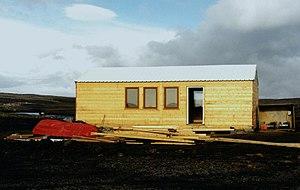
Construction en 1999 de la cabane de la rivière des Manchots (près du cap Ratmanoff)
Le cap Ratmanoff marque, face à l'océan Indien, l'extrémité terrestre orientale des îles Kerguelen, dans les Terres australes et antarctiques françaises. C'est un cap peu proéminent situé sur la péninsule Courbet, au nord-est de la Grande Terre, l'île principale de l'archipel. Une immense plage de sable noir s'étend de part et d'autre du cap et accueille l'une des plus importantes colonies mondiales de manchots royaux.